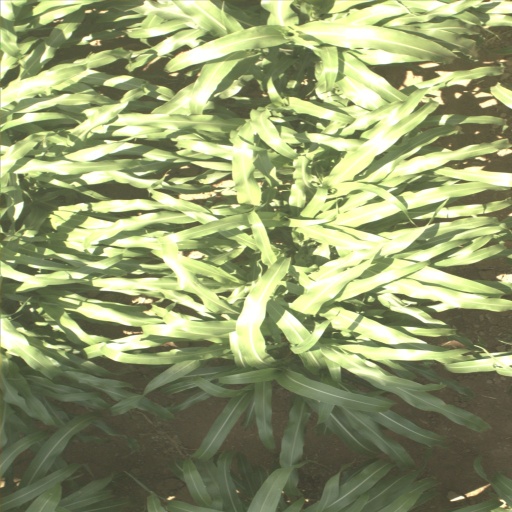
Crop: sorghum